Christchurch Adventure Park

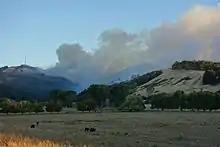
2017 Port Hills fires on 15 February (Wed) – looking up Cashmere Valley with the Christchurch Adventure Park burning

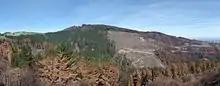
Fire damage as seen from Dyers Pass Road

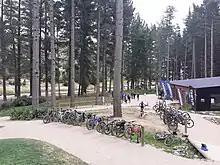
Base buildings, Christchurch Adventure Park (2021)

A Port Hills fire that started on Monday, 13 February 2017 on nearby Marleys Hill had by the following morning crossed the boundary of the Christchurch Adventure Park. It was one of two fires on the Port Hills, which were being fought by many helicopters with monsoon buckets and fixed wing planes. One of those helicopters crashed on 14 February at Sugarloaf, killing its pilot. During Wednesday, the fire had burned down the hill within the Christchurch Adventure Park, and four to six fire service crews moved in at 2100h to try and save the park's village and base station for the chairlift. On Thursday morning, information was given that the buildings and the lift had survived the fire. Vicki Anderson, a journalist with the Christchurch newspaper, "The Press", put the situation into context with regards to the city's recovery after the 2011 Christchurch earthquake: